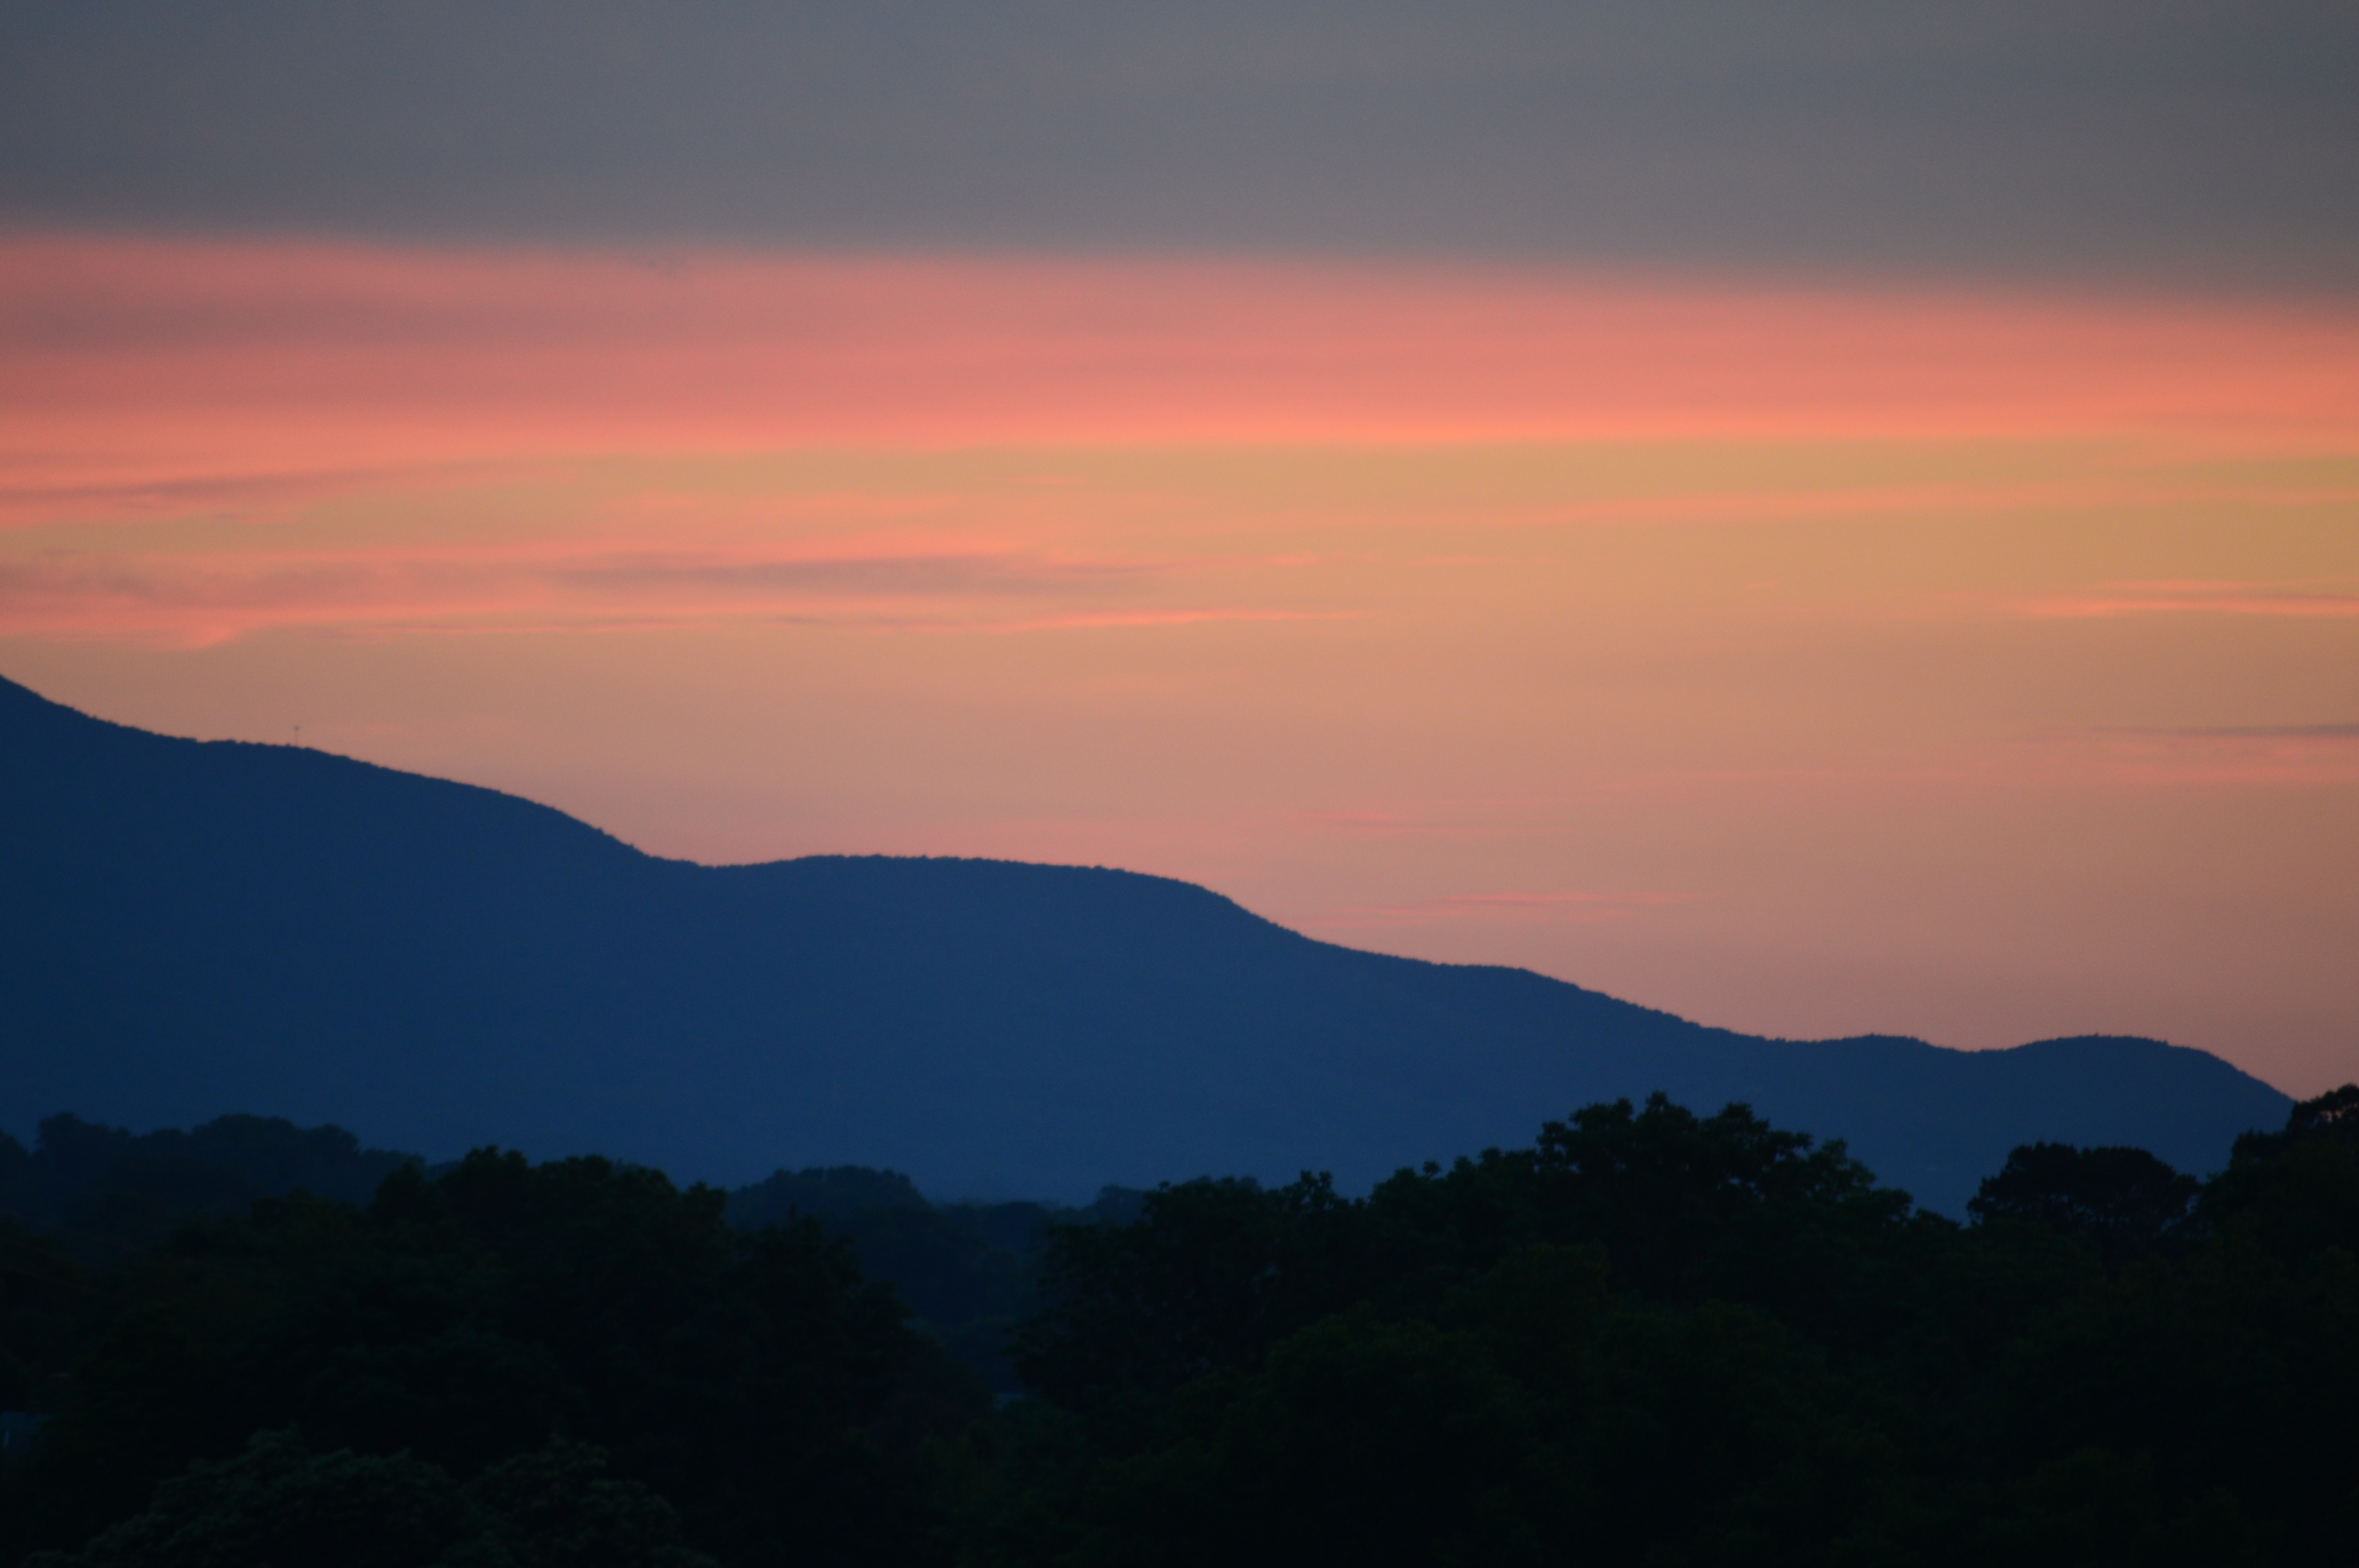
landscape, tree, nature, horizon, mountain, cloud, sky, sunrise, sunset, morning, hill, dawn, atmosphere, summer, dusk, evening, red, blue, mountain landscape, outdoors, mountains, afterglow, atmospheric phenomenon, mountainous landforms, red sky at morning